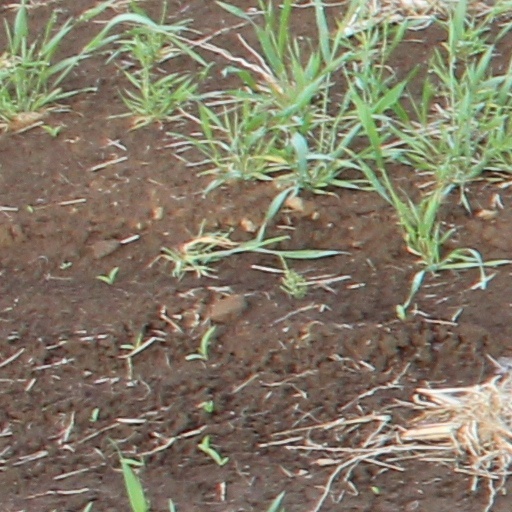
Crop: wheat